Víctor Balaguer i Cirera

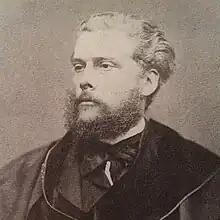

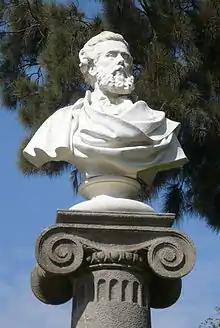
Bust of Balaguer in the Parc de la Ciutadella, Barcelona

Víctor Balaguer i Cirera (11 December 1824 – 14 January 1901) was a Spanish politician and author. A native of Barcelona, Catalonia, he was educated at the university there.